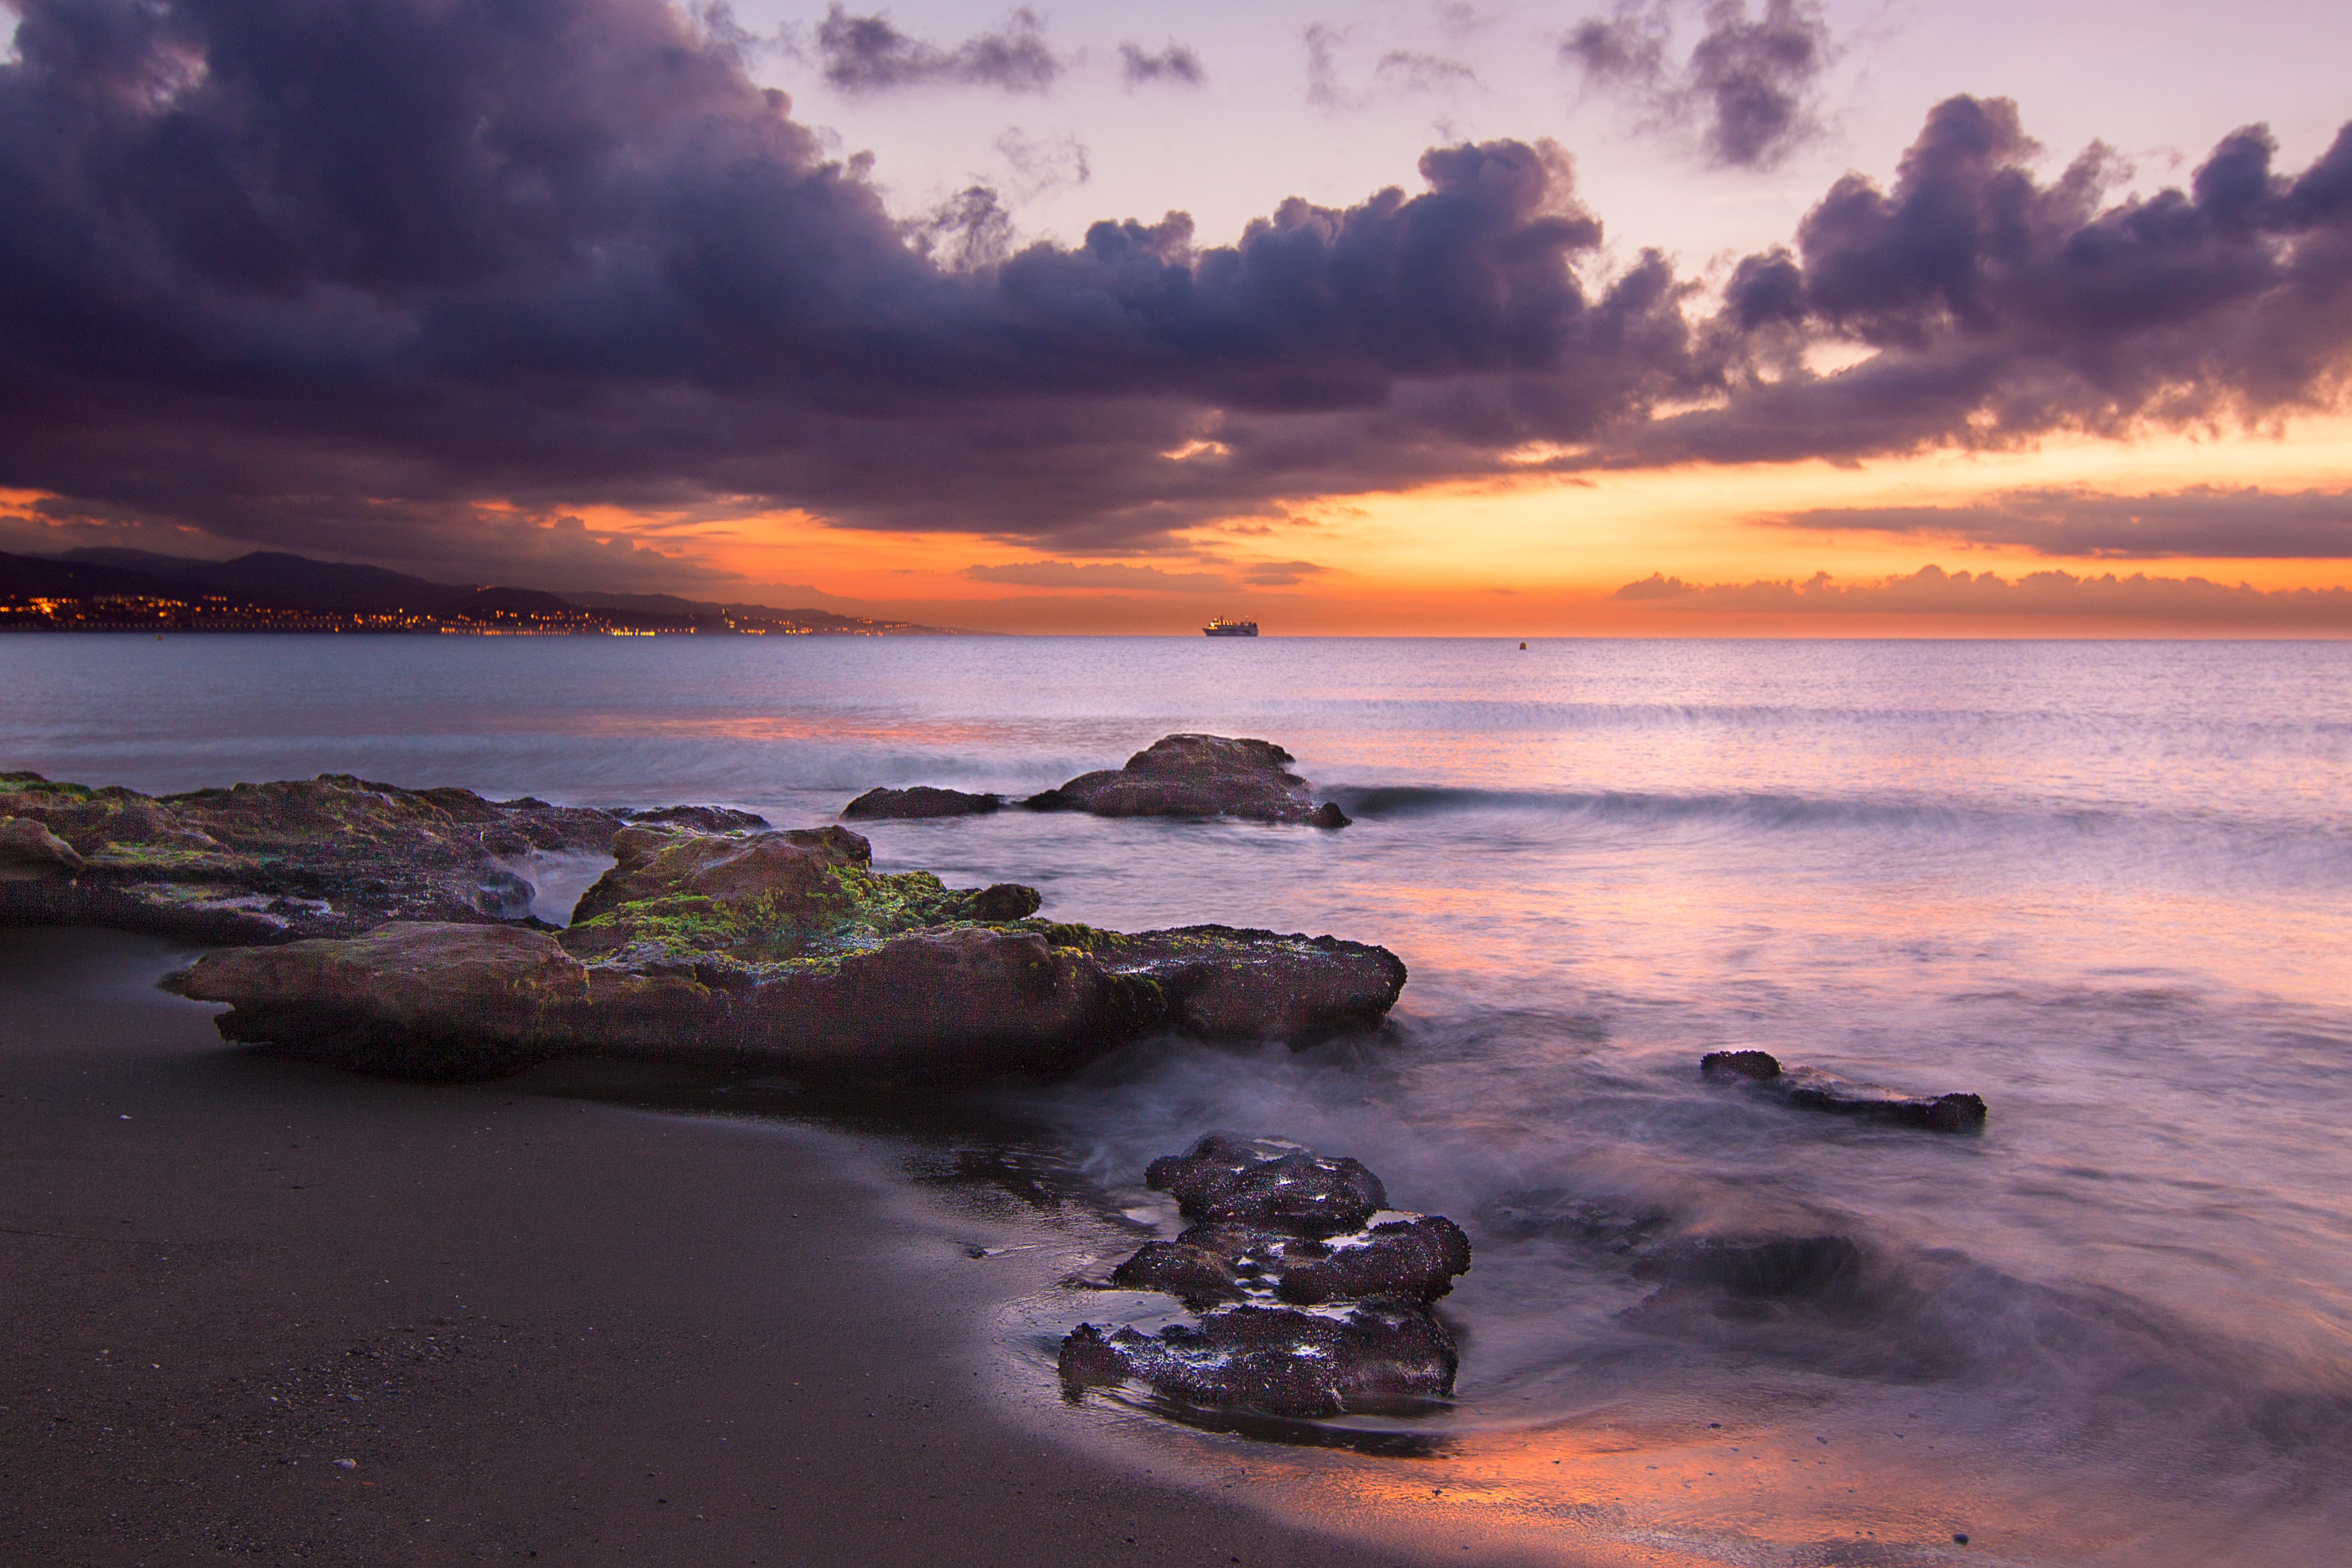
beach, sea, coast, sand, rock, ocean, horizon, cloud, sky, sunrise, sunset, morning, shore, wave, dawn, dusk, evening, reflection, bay, material, body of water, afterglow, meteorological phenomenon, wind wave